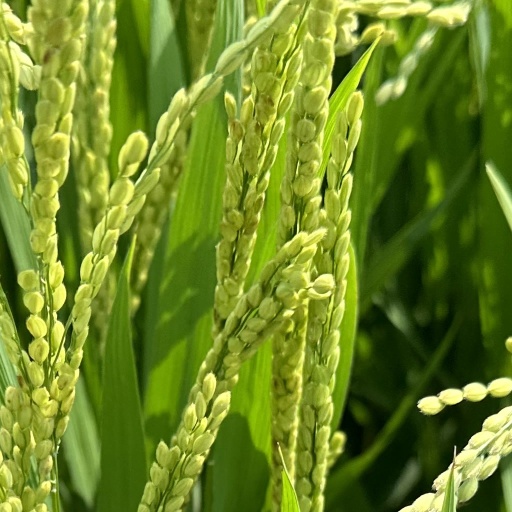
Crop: rice